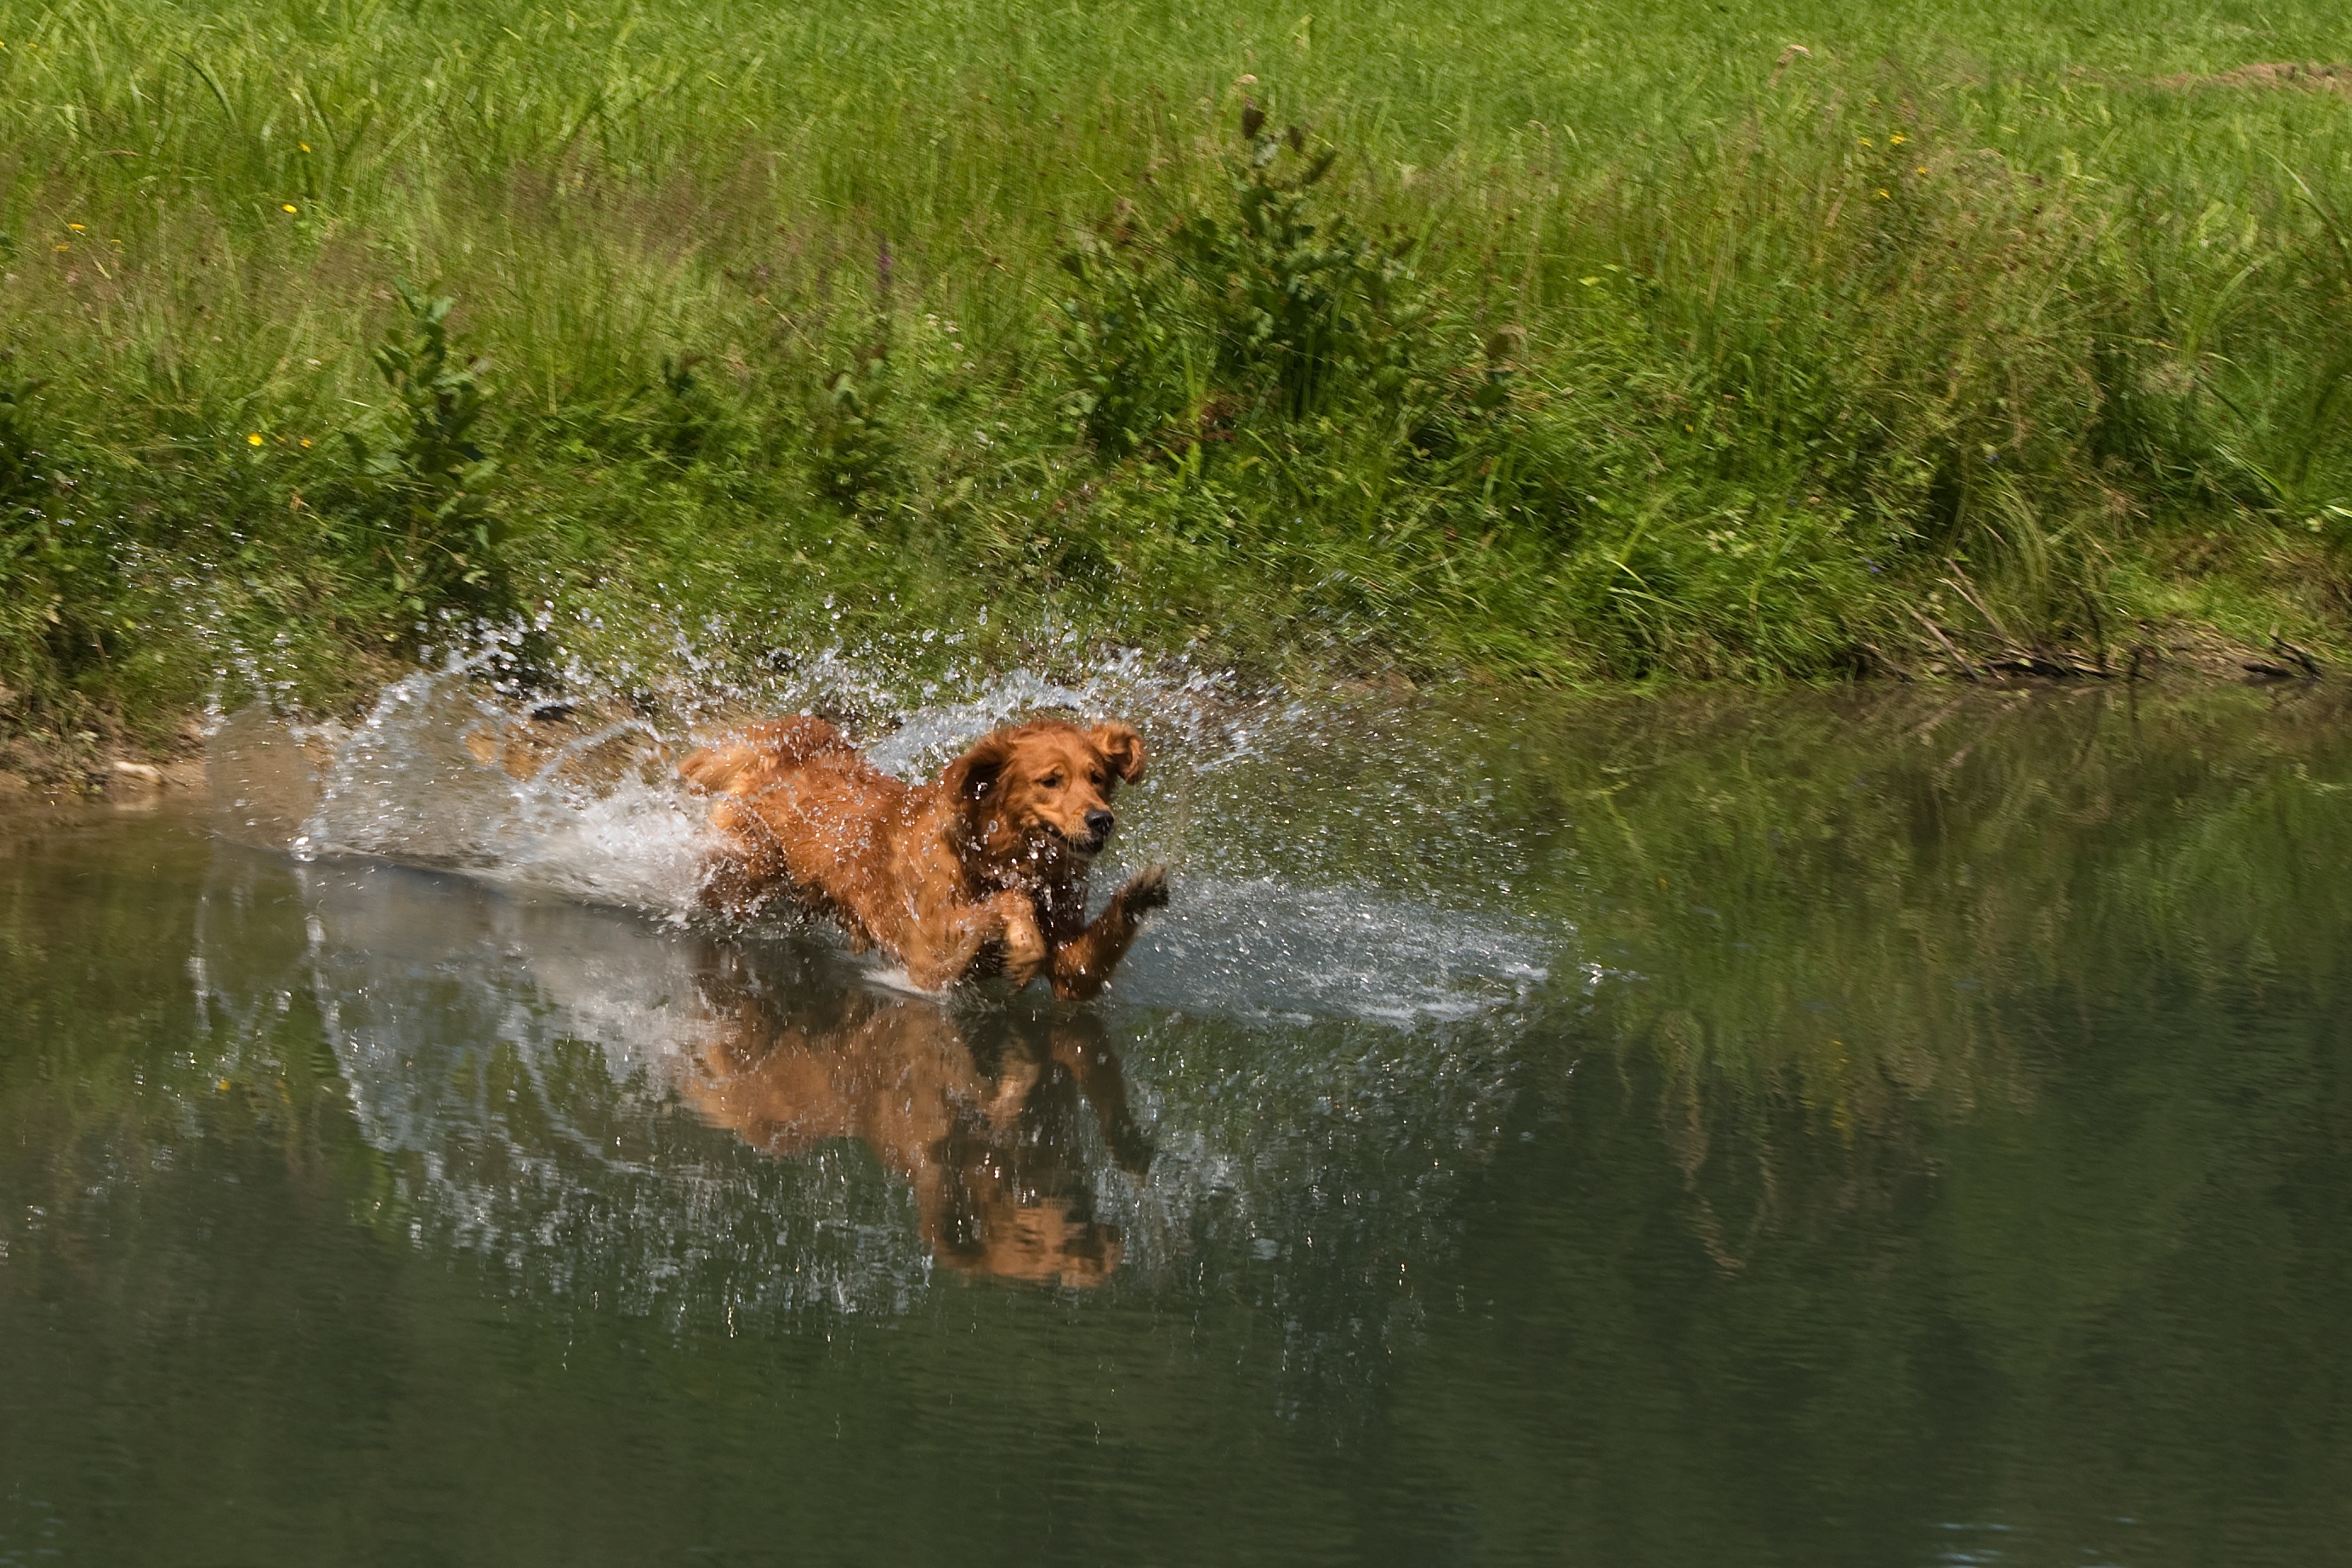
water, wilderness, dog, animal, river, pond, wildlife, stream, pet, reflection, brown, hunting dog, wetland, inject